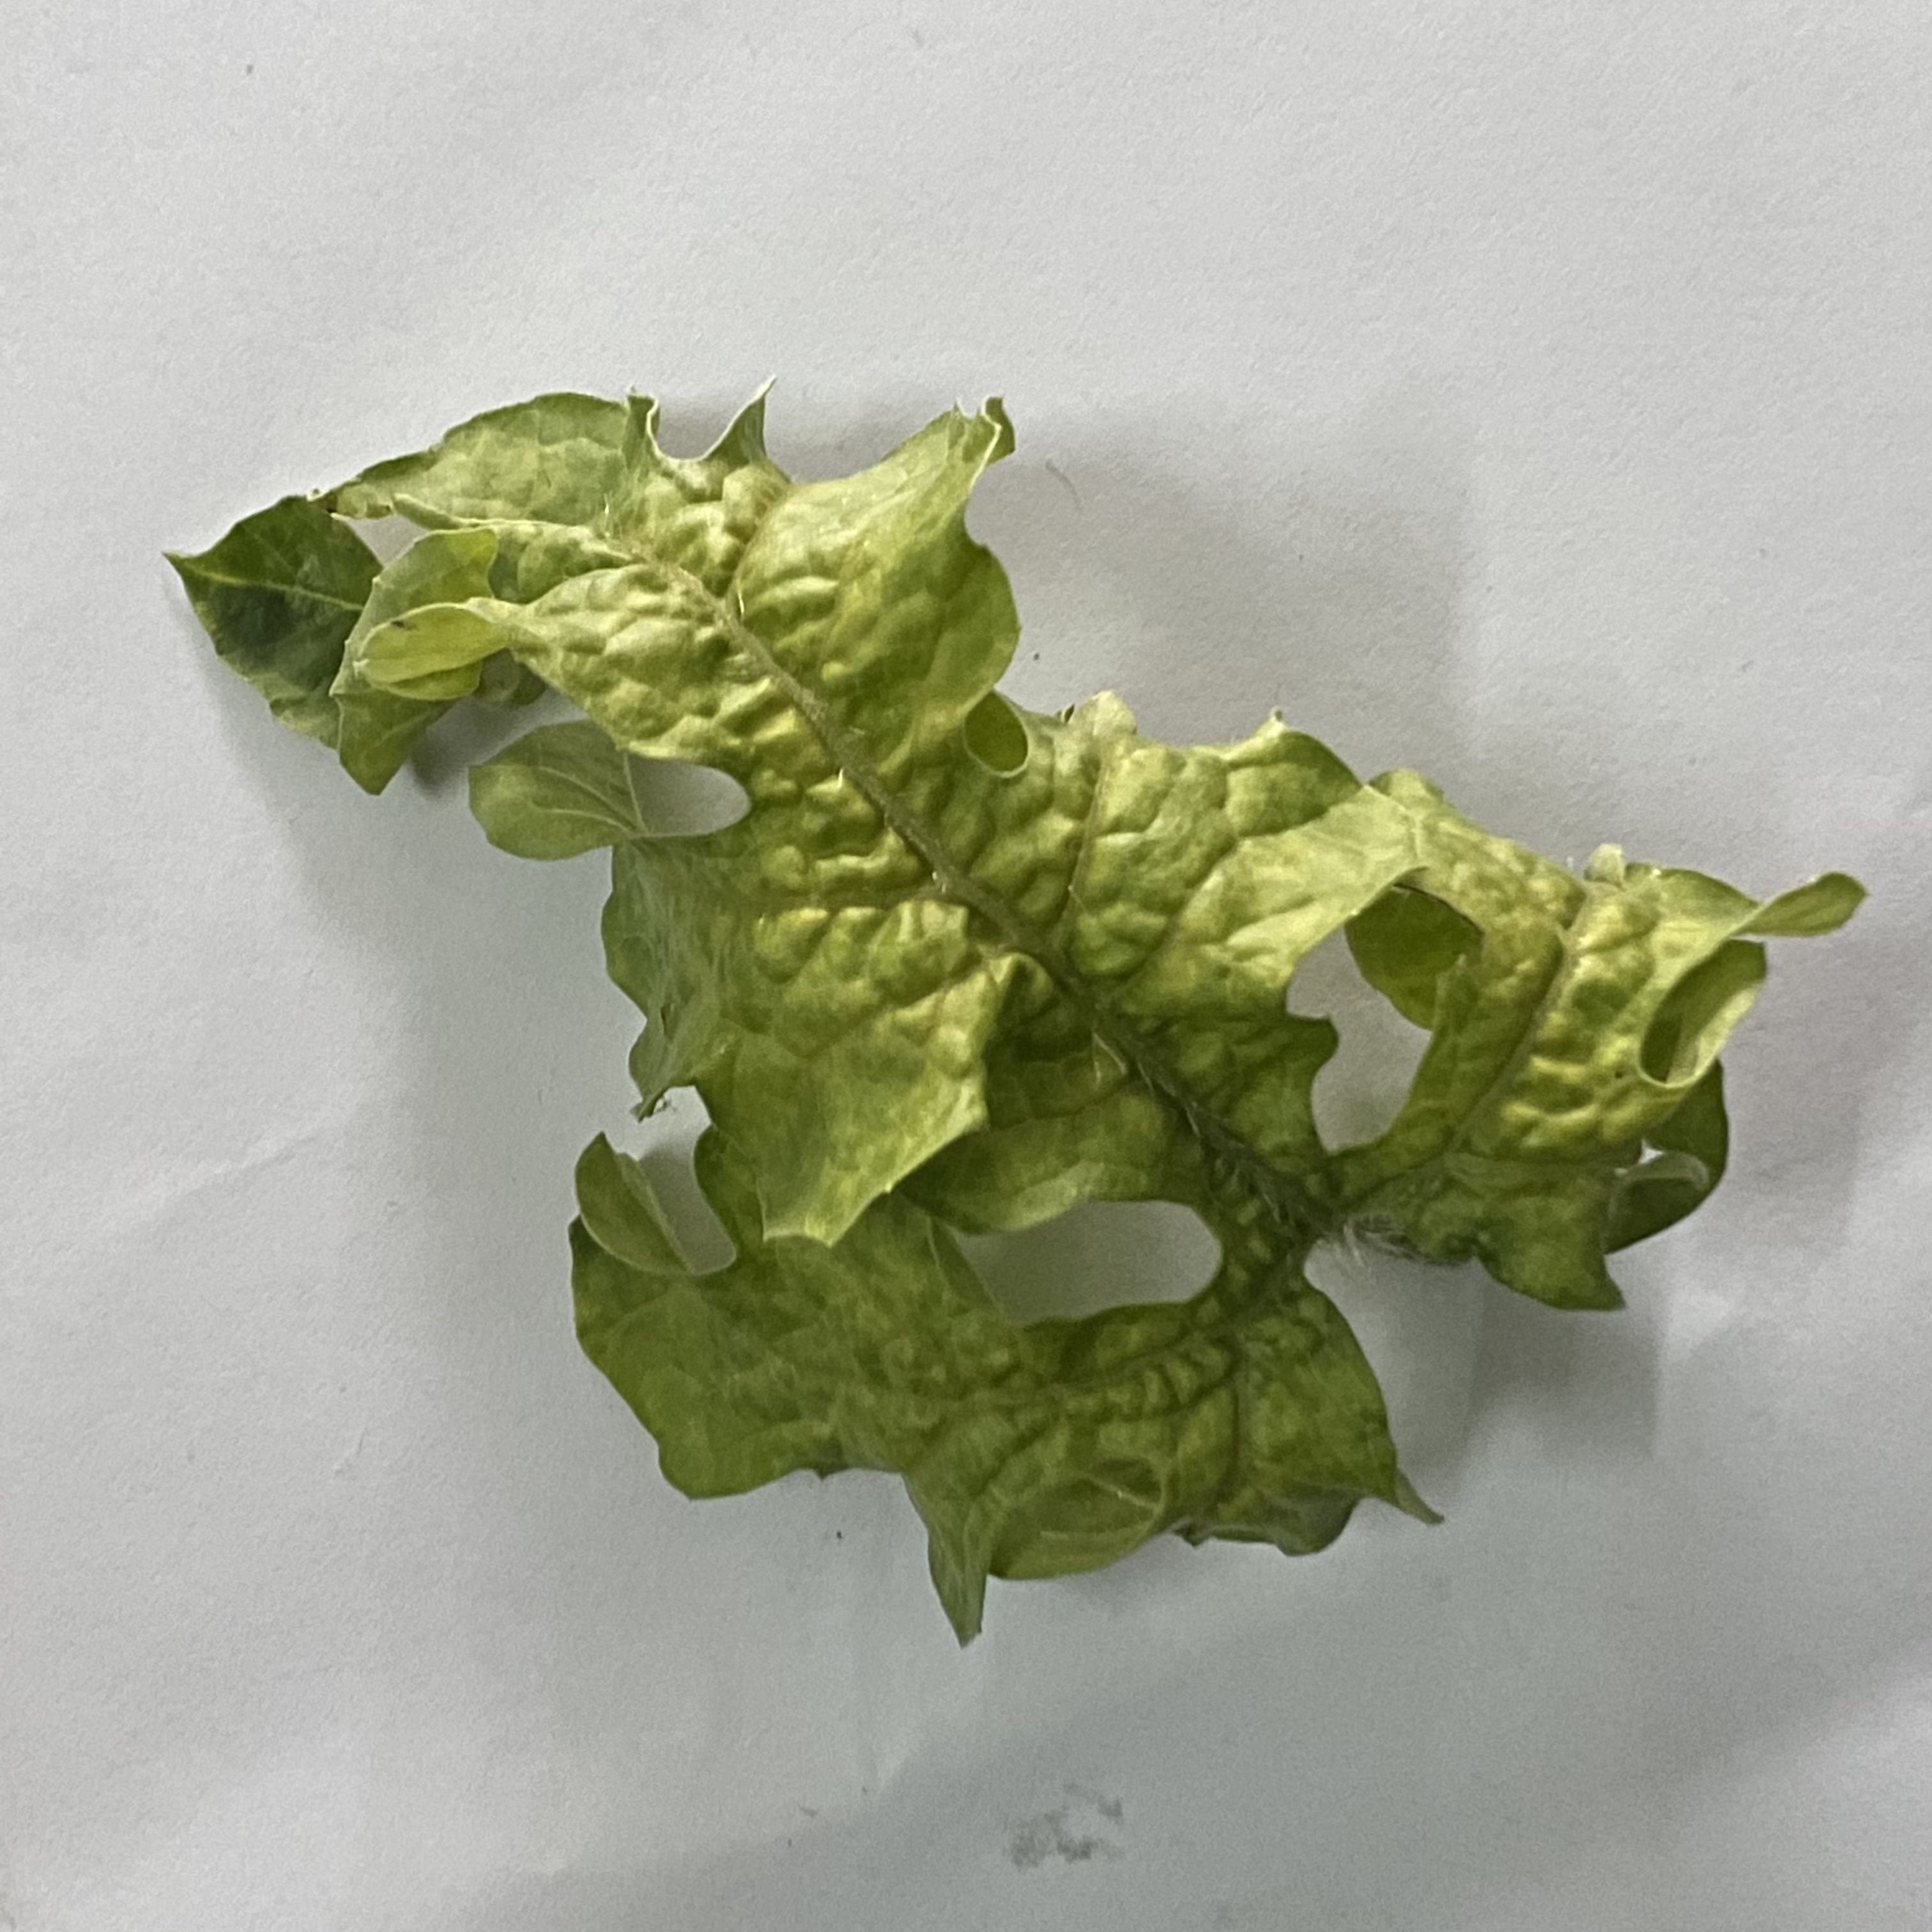
Label: Mosaic_Virus